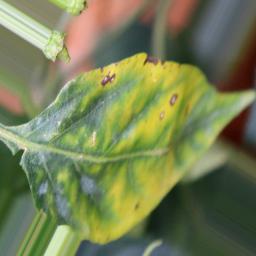
Label: nutritional